R. J. Mitchell

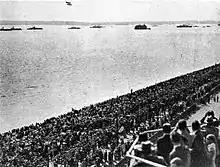
Spectators at Southsea on the day of the 1929 race watch as the winning Supermarine S.6 passes over

The Air Ministry, the Society of British Aircraft Constructors and the Royal Aeronautical Society (RAeS) decided against challenging for the Schneider Trophy in 1926, but Mitchell was able to confirm that Supermarine would be ready for the race. His work at the NPL started in November that year. From wind tunnel tests at the NPL he learned that the S.4's radiators had created a third of the aircraft's total drag, and without this it would have been the most streamlined aircraft in the world. British aircraft companies intended to produce entries for the 1926 race, but the nature of the specifications issued by the Air Ministry meant that no aircraft could be completed and tested in time to be entered.